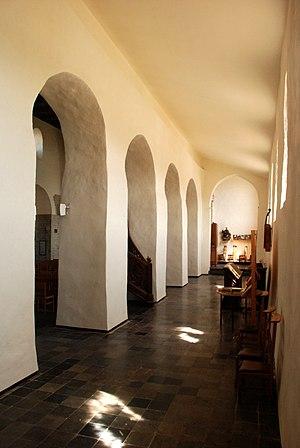
Belgique - Brabant wallon - Église Saint-Martin de Tourinnes-la-Grosse
L'église Saint-Martin est une église romane située à Tourinnes-la-Grosse, section de la commune belge de Beauvechain en Brabant wallon.